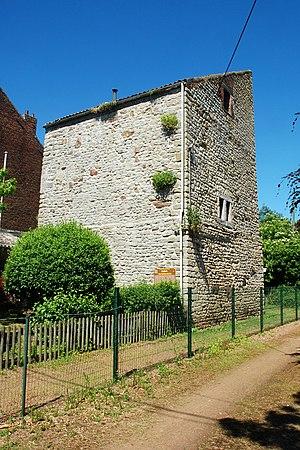
Belgique - Brabant wallon - Mont-Saint-Guibert - Corbais - Tour Griffon du Bois (donjon de Corbais, 13e siècle)
La tour Griffon du Bois ou tour Griffon du Bos, également dite erronément tour des Sarrasins, est un donjon de plaine du XIIIᵉ siècle situé à Corbais, village de la commune belge de Mont-Saint-Guibert, en province du Brabant wallon.